Sky position (RA, Dec in degrees): 213.989, -2.092
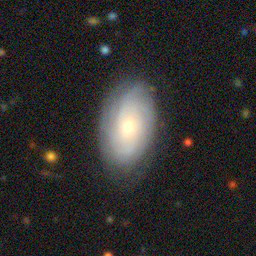
Galaxy morphology: Unbarred Tight Spiral Galaxies